Gun-Free School Zones Act of 1990

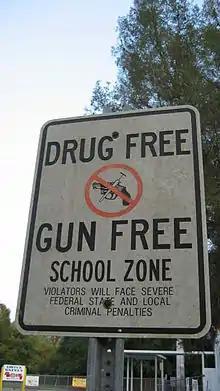
Section 1702(b)(5) of Pub. L. 101-647 states: "Federal, State, and local authorities are encouraged to cause signs to be posted around school zones giving warning of prohibition of the possession of firearms in a school zone."

The Gun-Free School Zones Act (GFSZA) is an act of the U.S. Congress prohibiting any unauthorized individual from knowingly possessing a loaded or unsecured firearm at a place that the individual knows, or has reasonable cause to believe, is a school zone as defined by . The law applies to public, private, and parochial elementary schools and high schools, and to non-private property within of them. It provides that the states and their political subdivisions may issue licenses that exempt the licensed individuals from the prohibition.